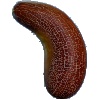
Label: Cucumber Ripe 1